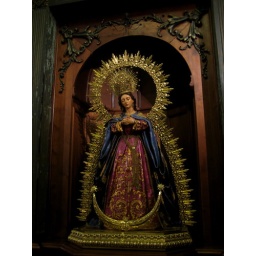
This wooden girl who says that she is a virgin apparently watches over the town.